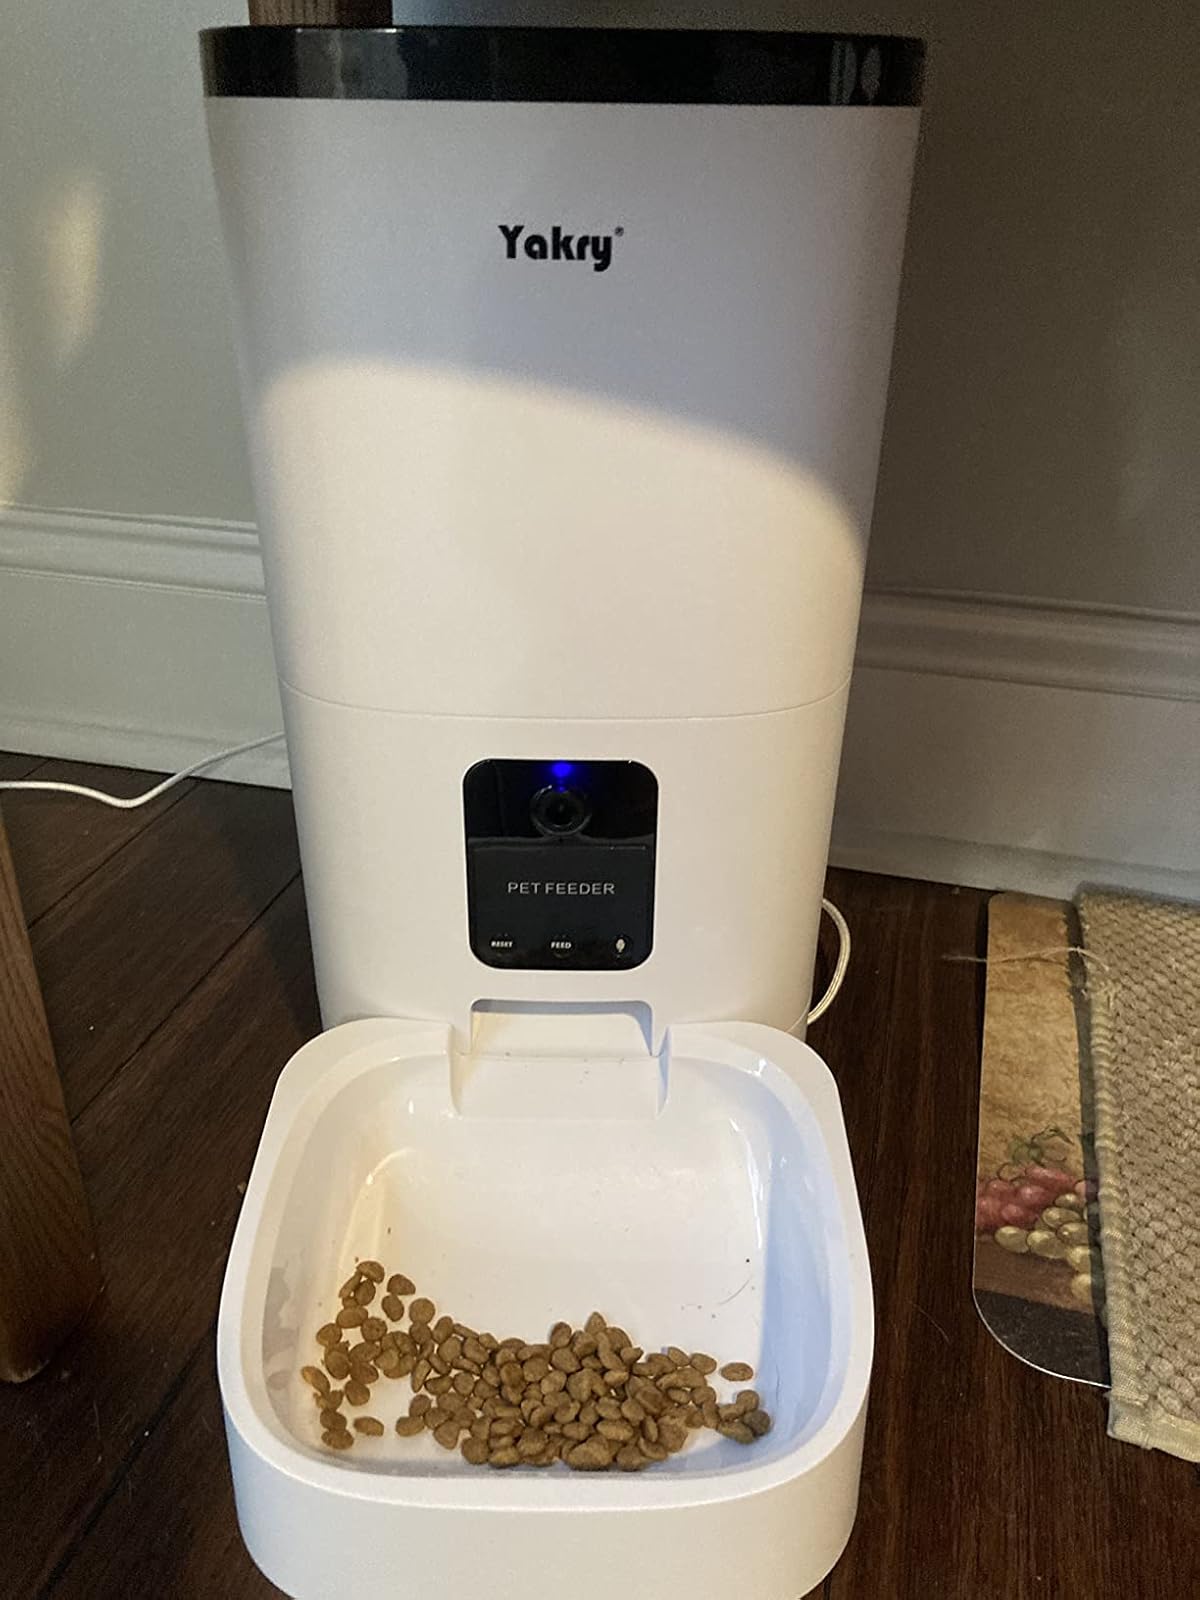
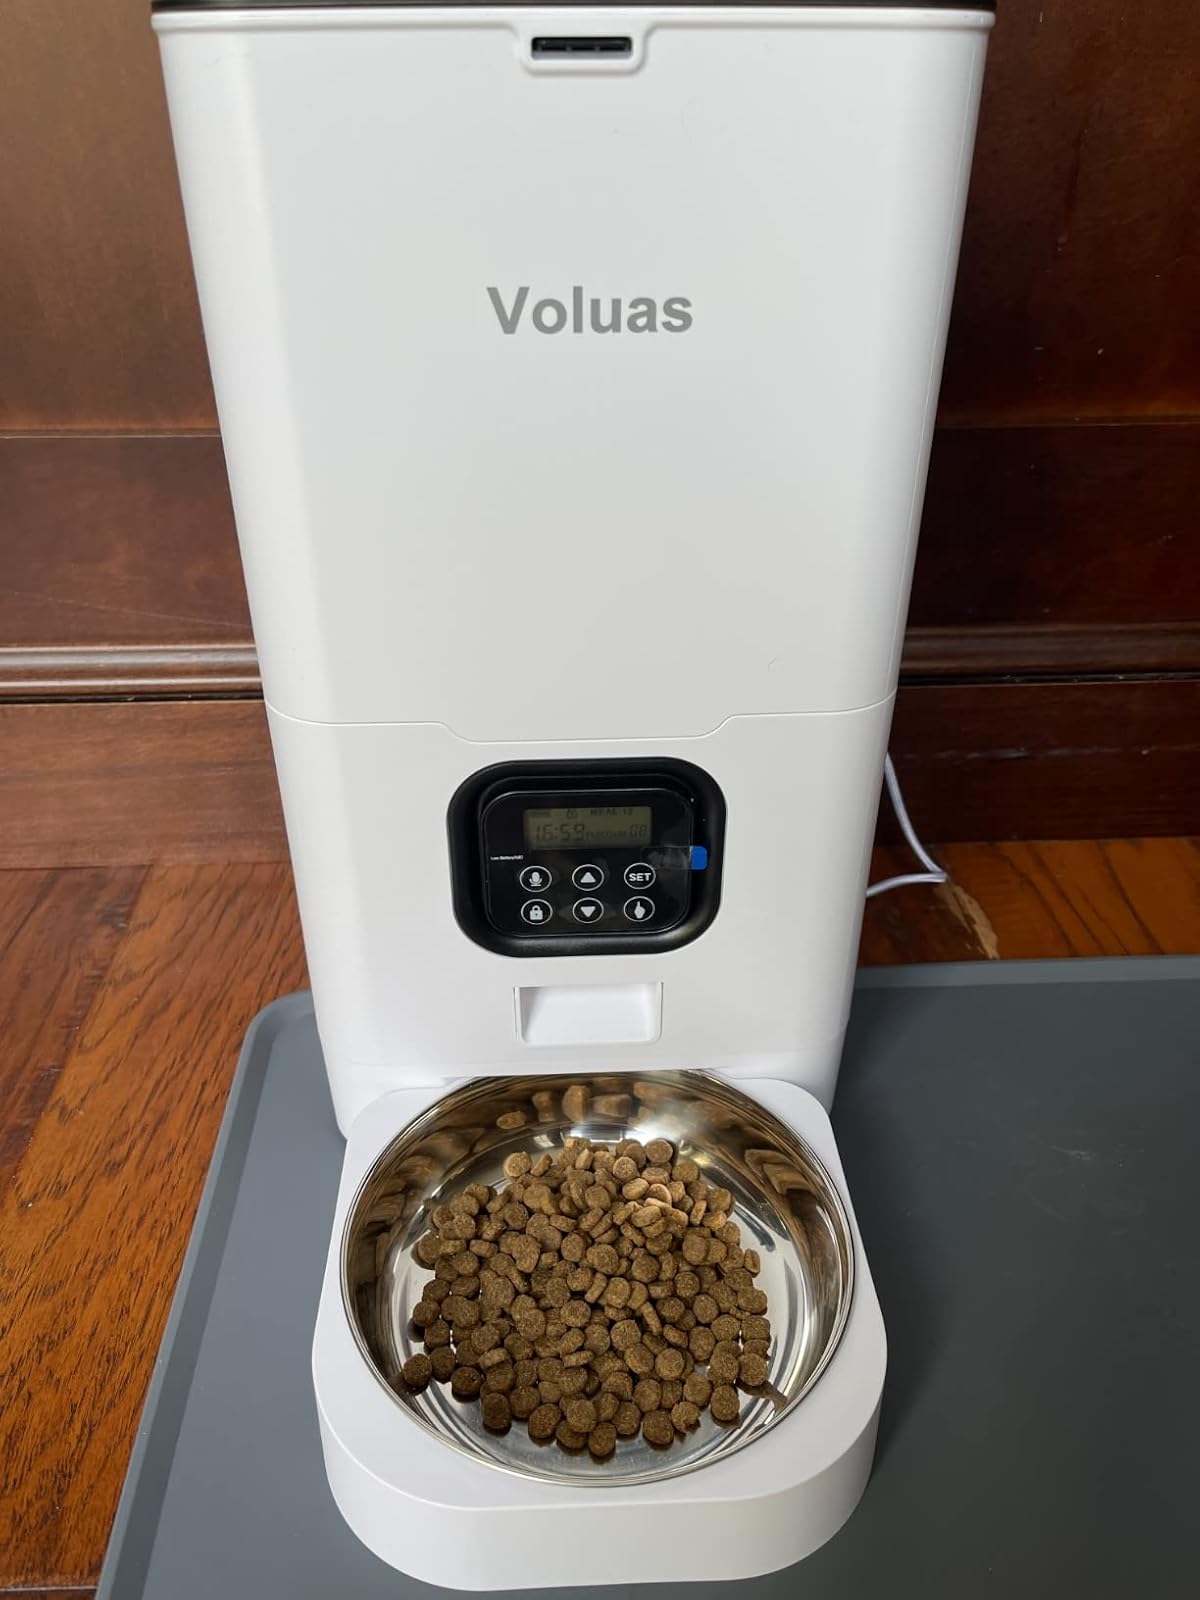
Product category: items_feeder
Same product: no